Bush Heritage Australia

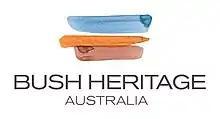
Logo

Bush Heritage Australia is a non-profit organisation with headquarters in Melbourne, Australia, that operates throughout Australia. It was previously known as the Australian Bush Heritage Fund. Its vision is: Healthy Country, Protected Forever.